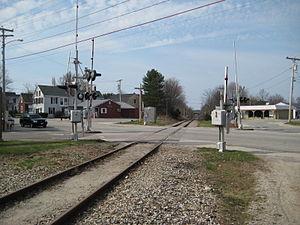
Le chemin de fer Saint-Laurent & Atlantique est un chemin de fer qui relie Montréal, au Québec, à Portland sur l'océan Atlantique. Il traverse la frontière canado-américaine à Norton, au Vermont, et est la propriété de Genesee and Wyoming.